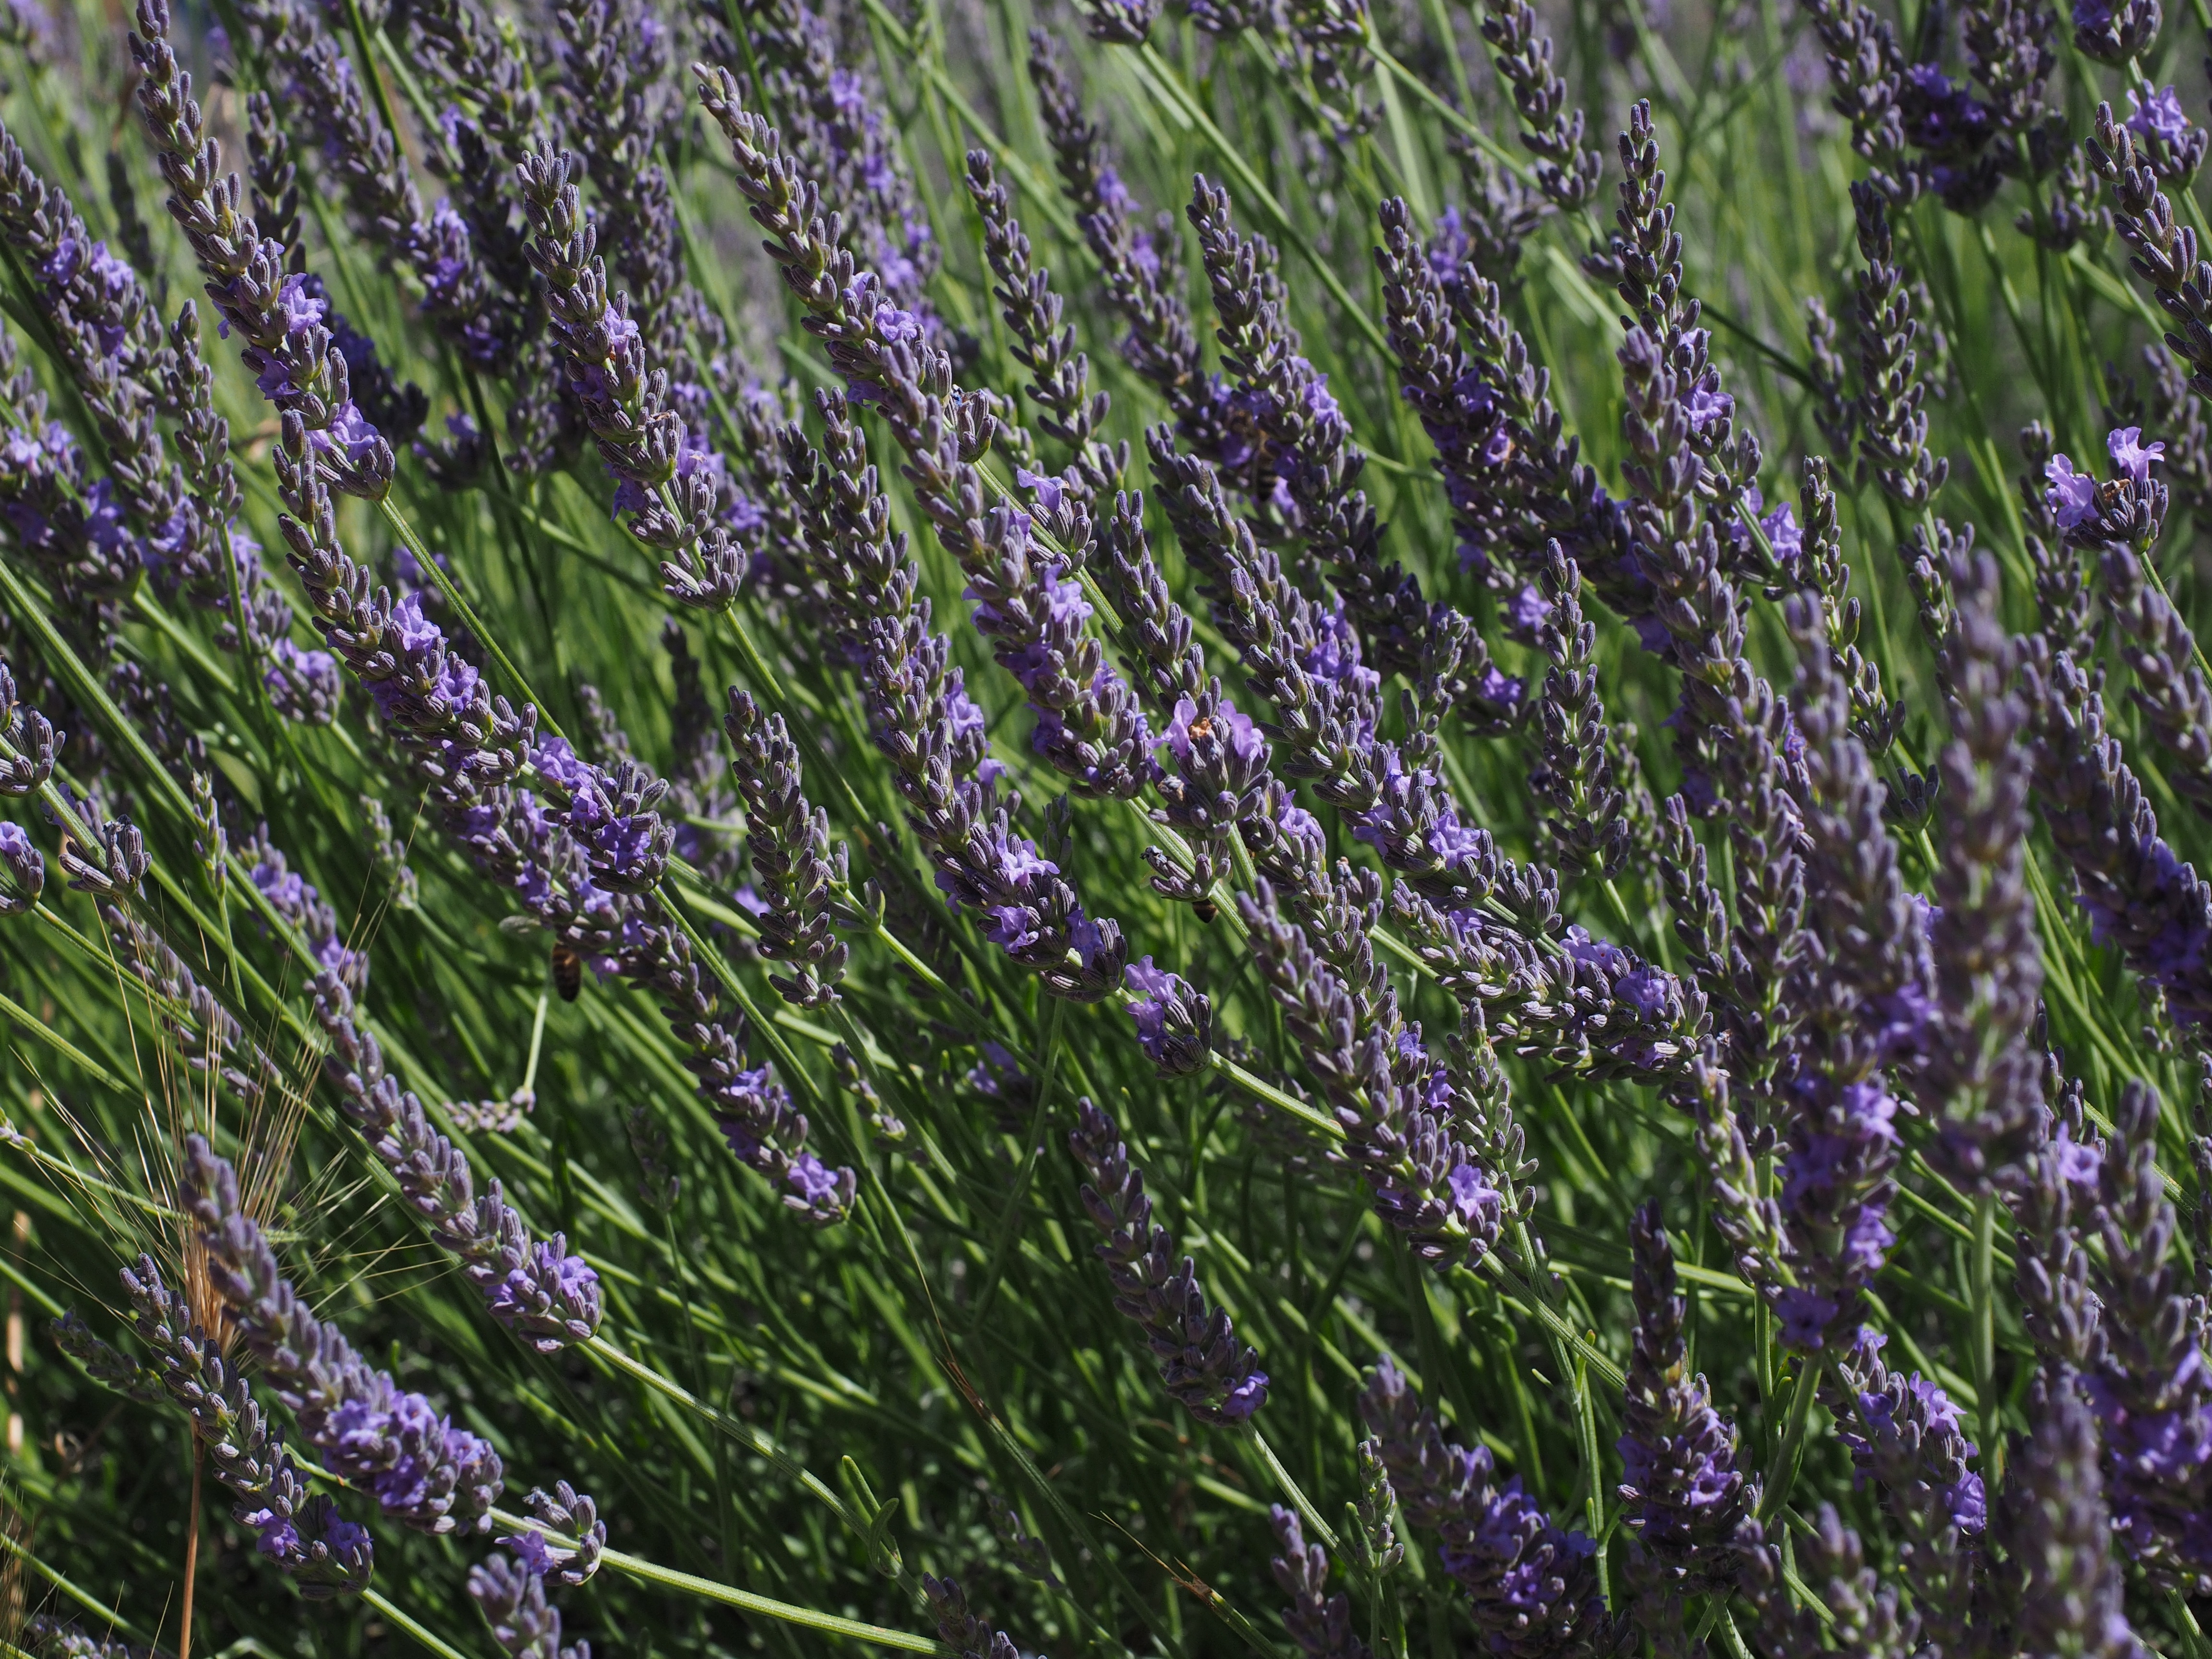
nature, plant, meadow, flower, purple, summer, aroma, green, herb, crop, botany, blue, agriculture, garden, flora, lavender, wildflower, flowers, wild plant, french, bed, petals, decorative, violet, lavender field, provence, fragrant, herbs, flower meadow, fragrance, aromatic, medicinal plant, inflorescence, summer flowers, garden flowers, cottage garden, flowering plant, lamiaceae, lavender blossom, lavender flowers, lavender cultivation, wildblue, true lavender, narrow leaf lavender, lavandula angustifolia, lavandula officinalis, lavandula vera, scented plant, homeopathy, lavender meadow, lavendula, grass family, land plant, english lavender, french lavender, hyssopus, lavandula dentata